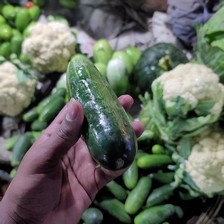
Label: cucumber